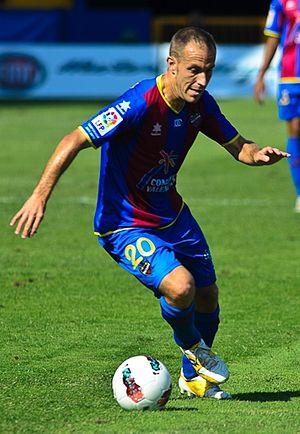
Juan Luis Gómez López dit « Juanlu » est un footballeur espagnol né le 8 mai 1980 à Malaga en Espagne. Il évolue actuellement en Grèce à l'AEL Kallonis au poste de milieu de terrain.